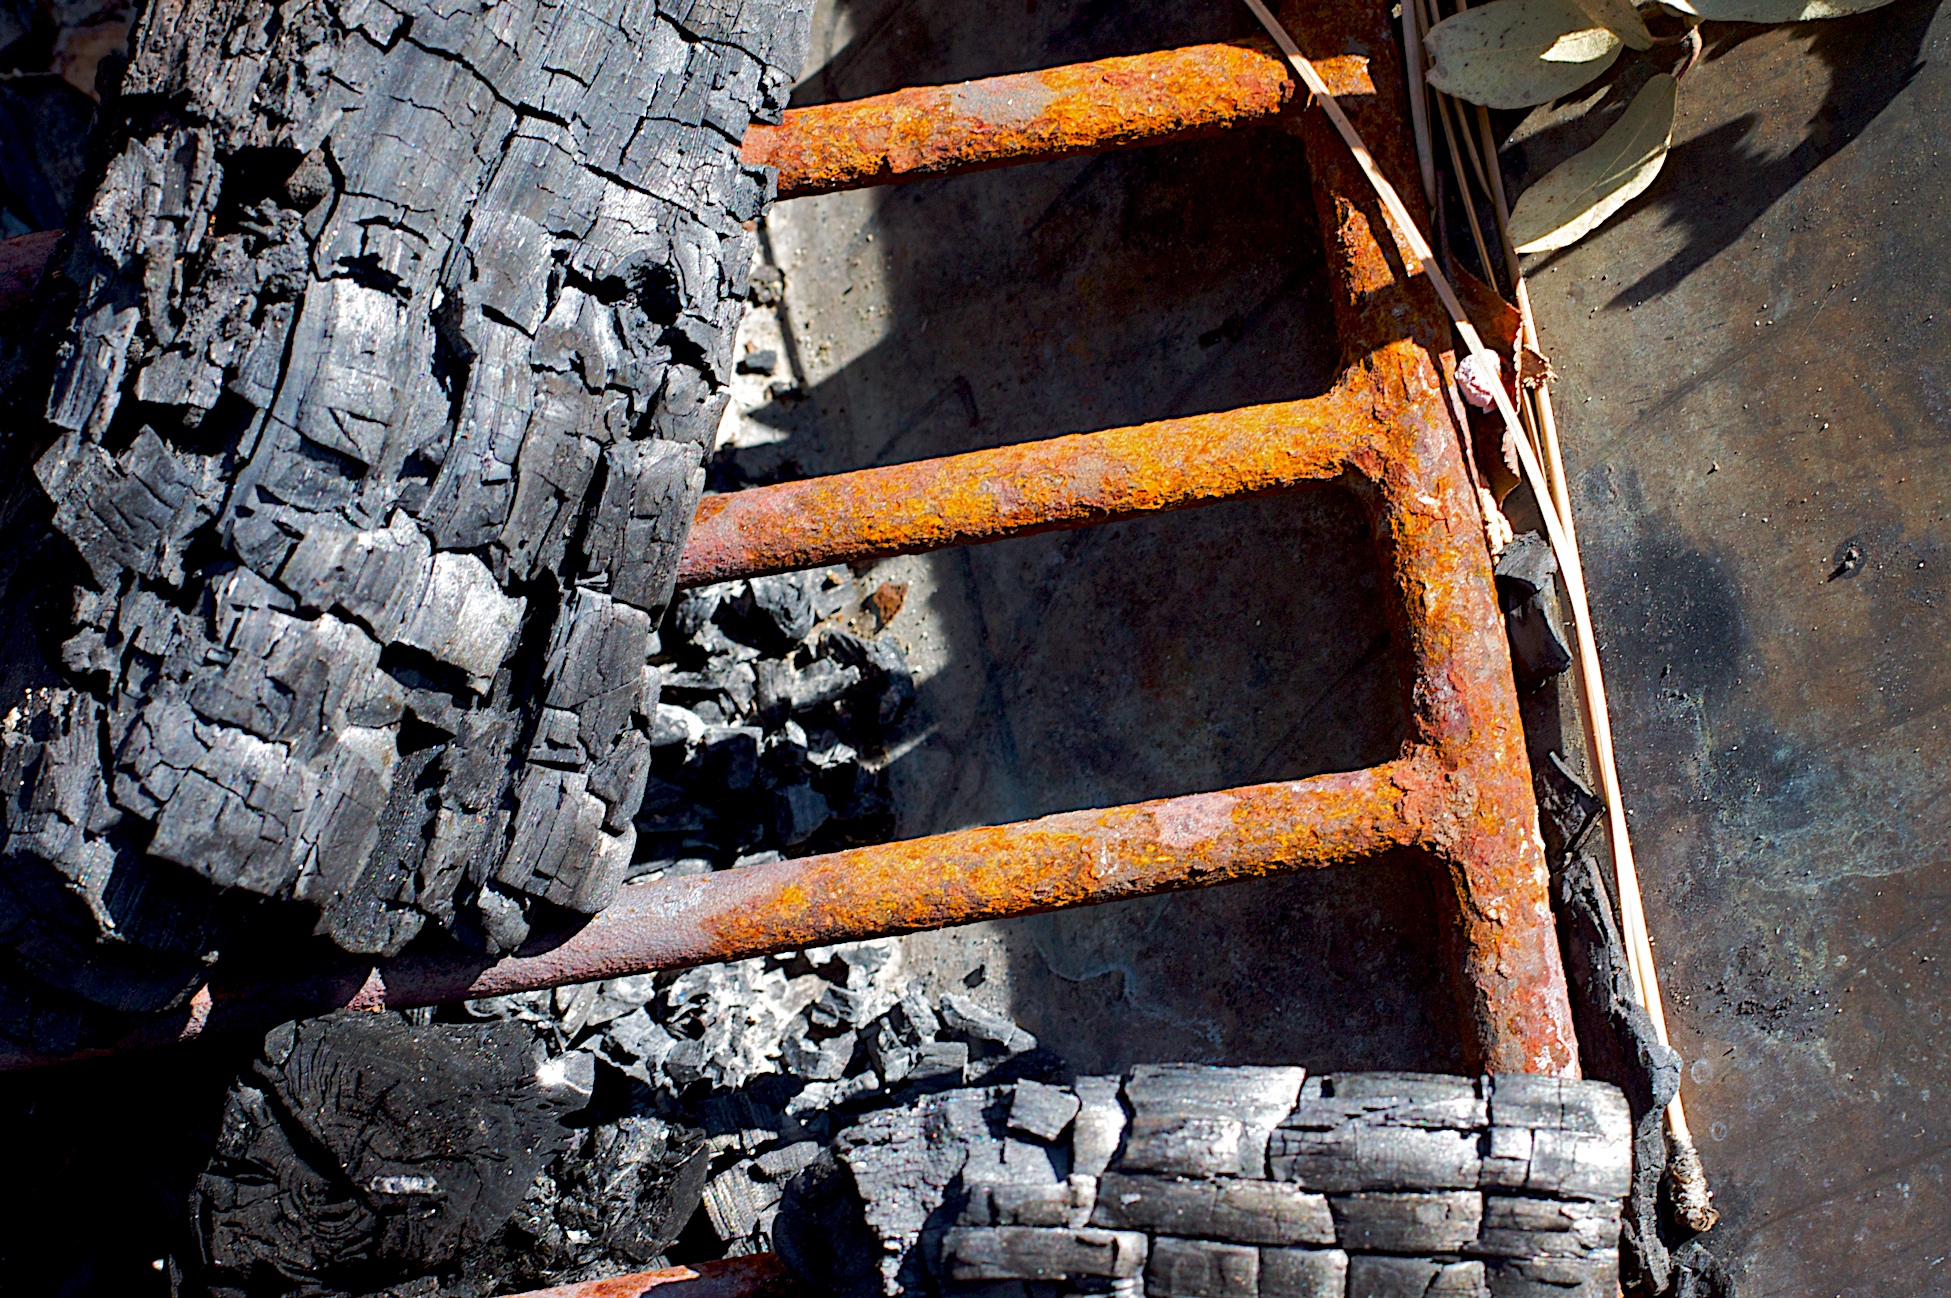
wood, wall, material, temple, iron, 2010365, ancient history